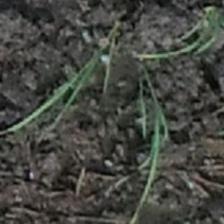
Label: clustered